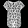
Label: Shirt